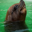
Label: seal